William Goldman

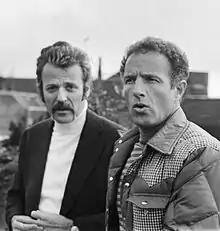
Goldman (left) and James Caan while shooting "A Bridge Too Far" in 1976

Goldman had a happier experience when hired by Joseph E. Levine to write "A Bridge Too Far" (1977) based on the book by Cornelius Ryan. Goldman later wrote a promotional book, "Story of A Bridge Too Far" (1977), as a favor to Levine, and signed a three-film contract with the producer worth $1.5 million.